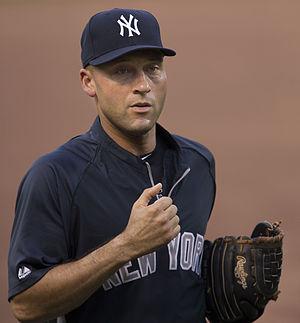
Derek Sanderson Jeter est un ancien joueur de baseball qui évolue au poste d'arrêt-court pour les Yankees de New York dans la Ligue majeure de baseball de 1995 à 2014. Depuis 2017, il est chef de la direction et copropriétaire minoritaire des Marlins de Miami.
La saison 2014 des Yankees de New York est la 114ᵉ saison en Ligue majeure de baseball pour cette franchise.